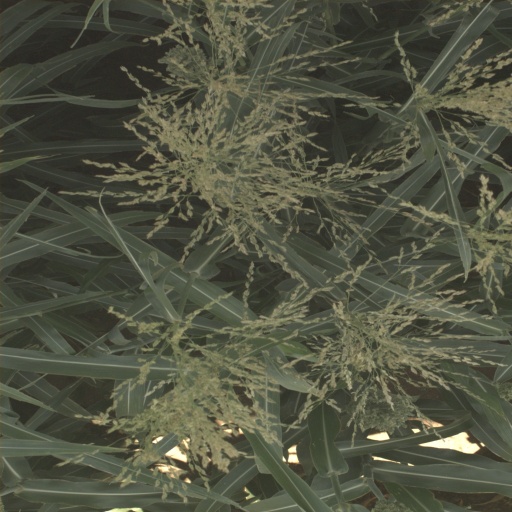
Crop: sorghum